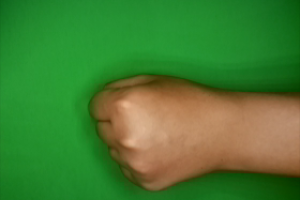
Label: rock